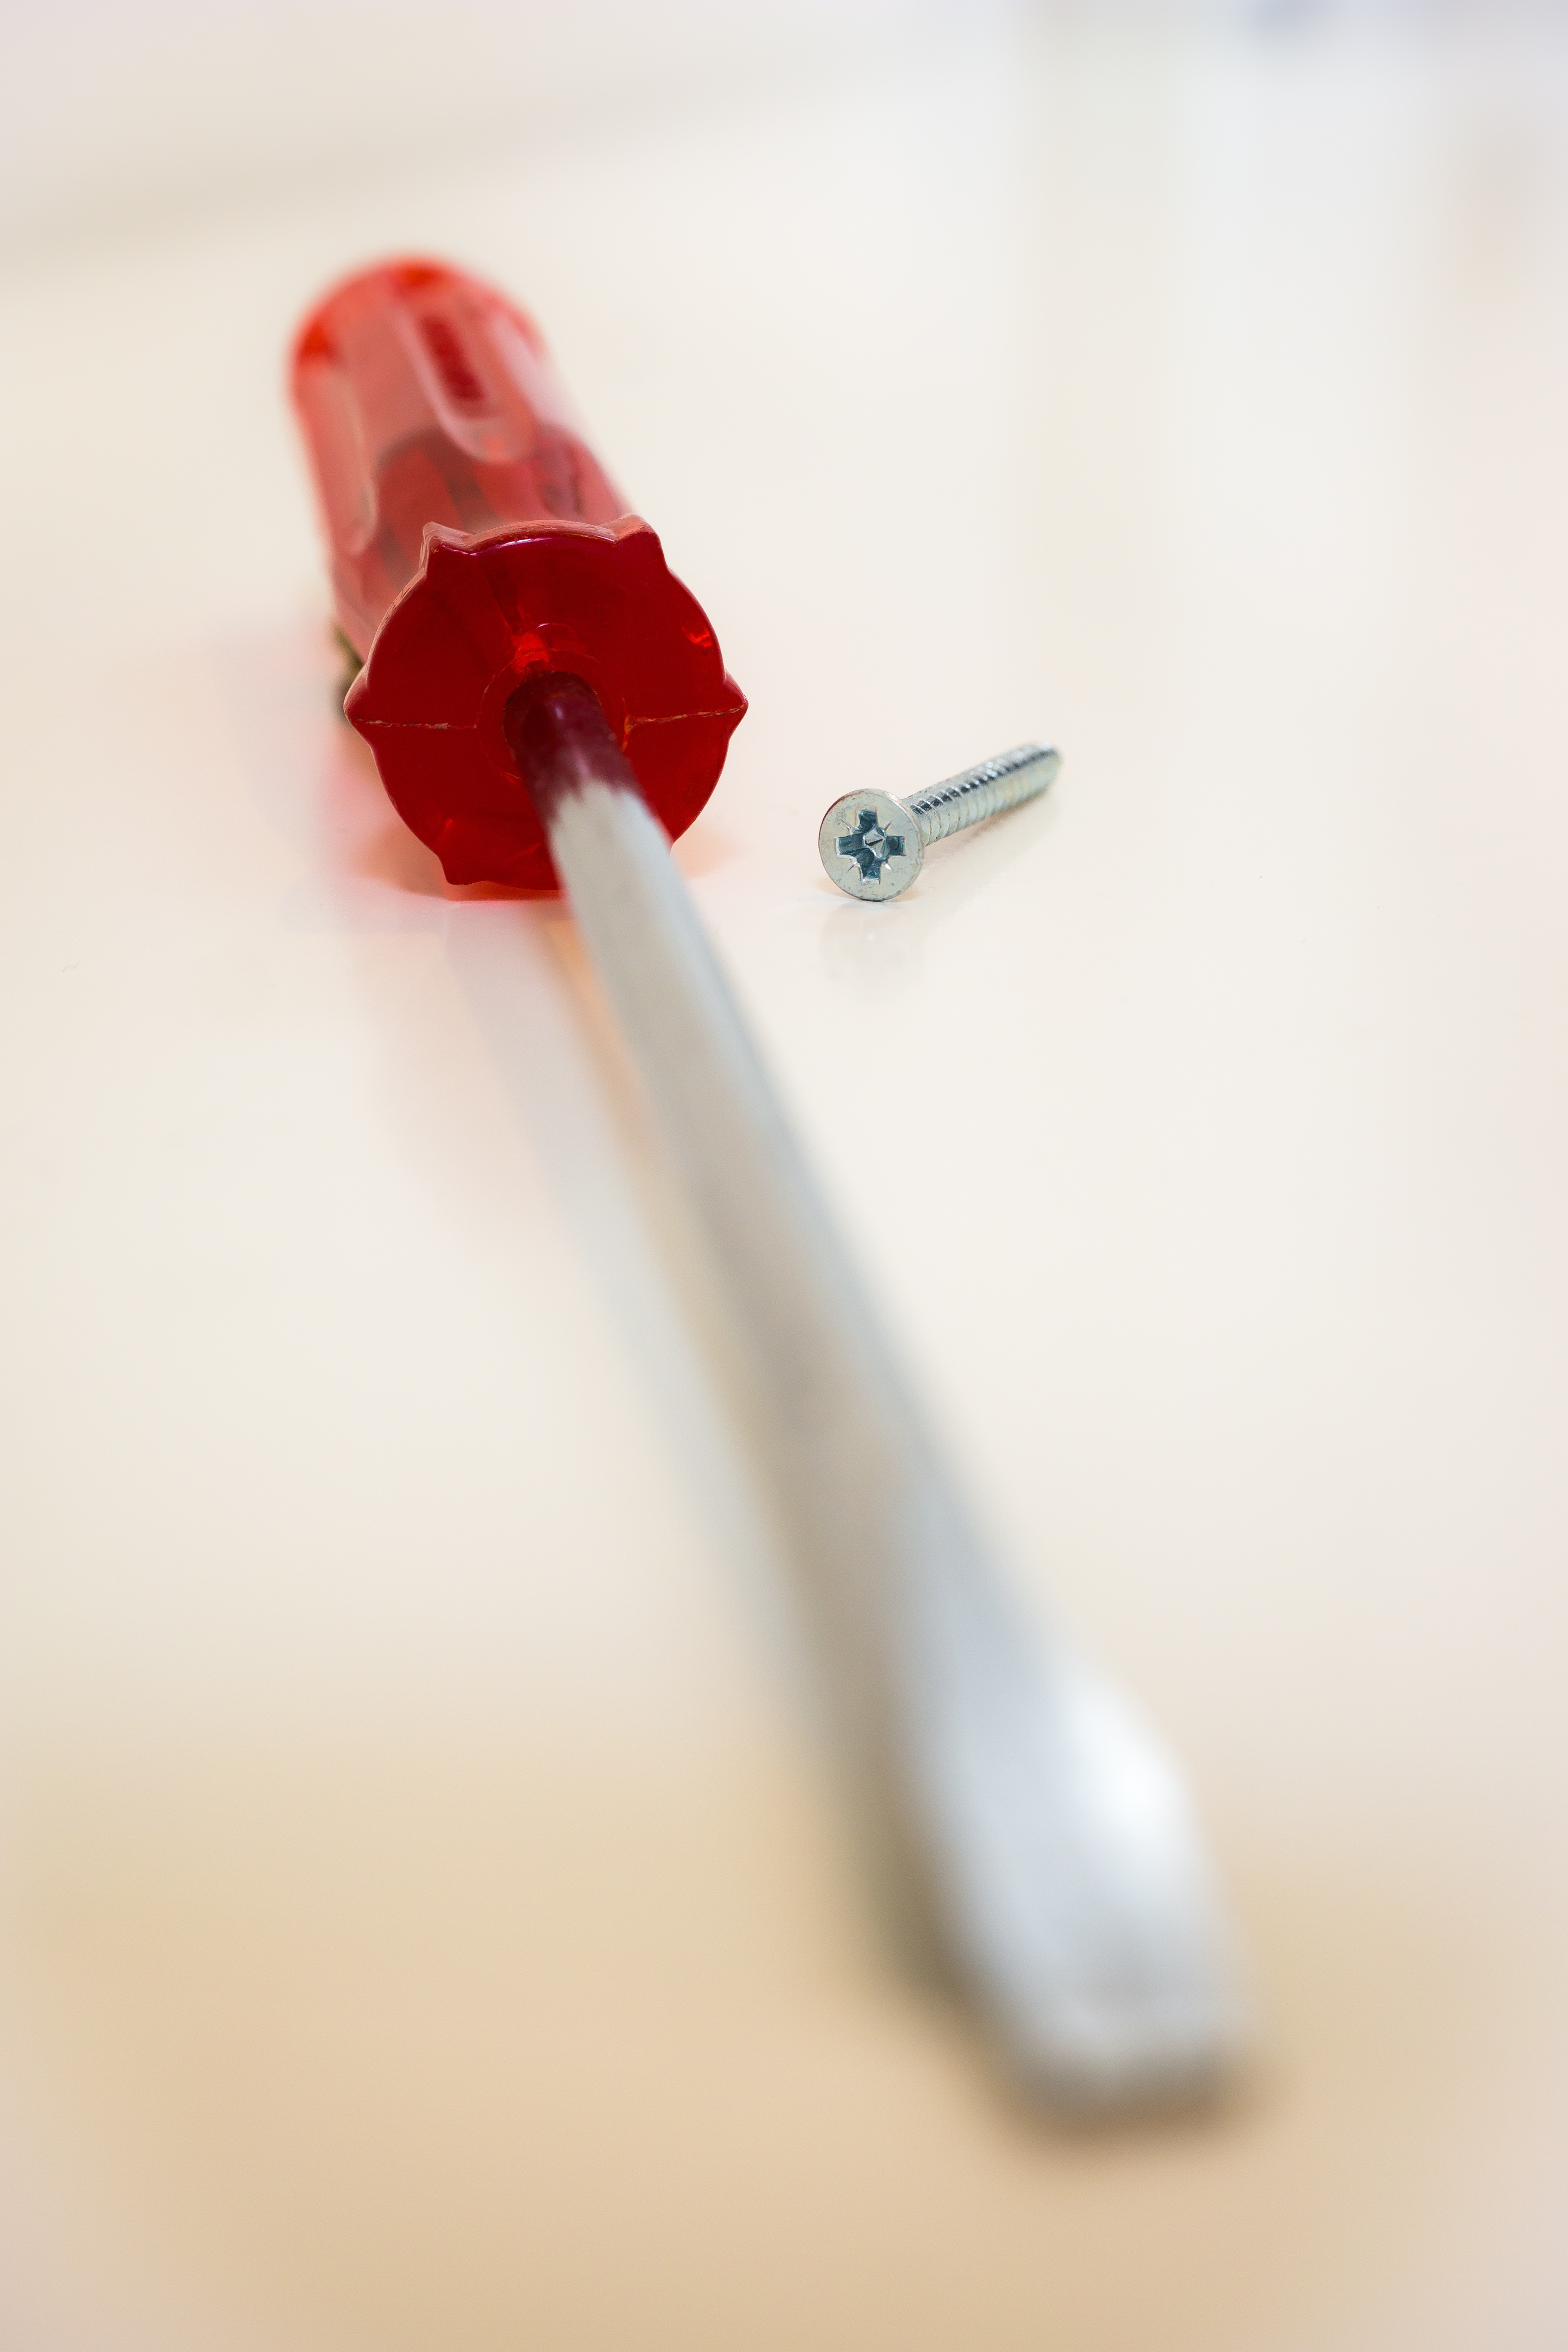
work, hand, tool, finger, red, craft, screw, organ, phillips, tooth, screwdriver, false, macro photography, wrong, faceplate, inappropriate